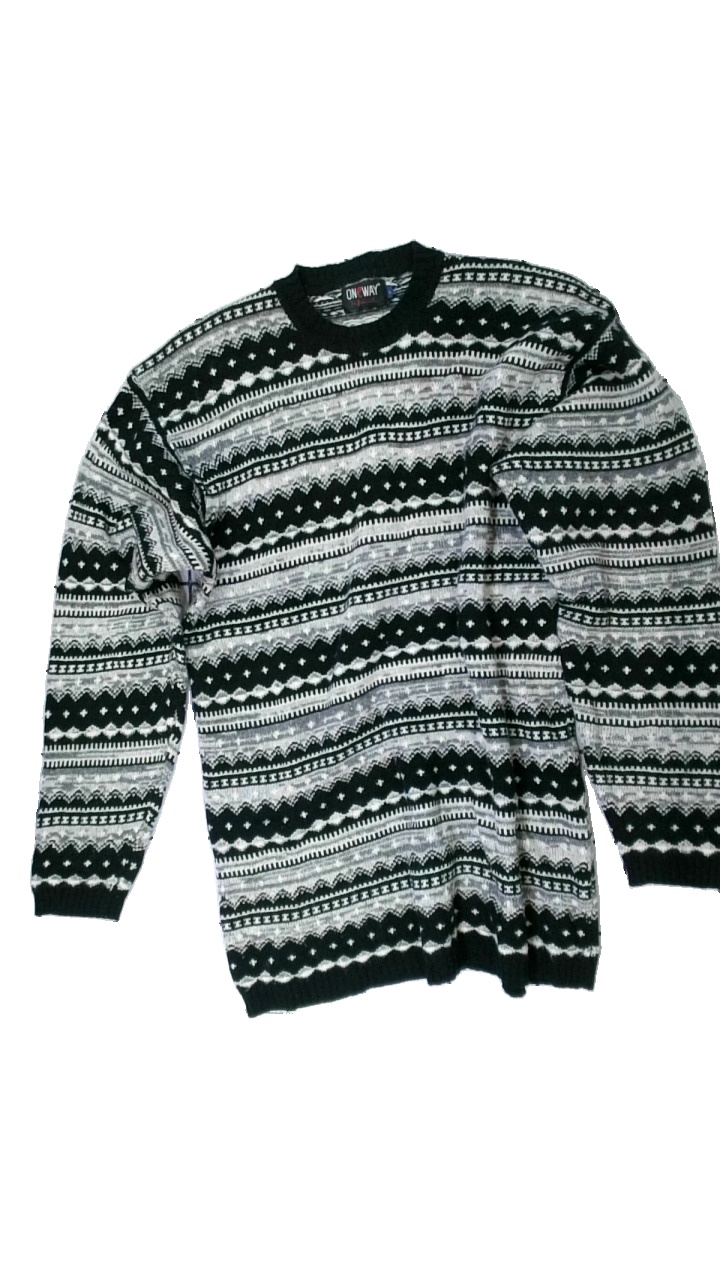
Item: Sweater (Men)
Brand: Oneway
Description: stickad tröja med "ränder" med olika mönster. hål i höger armhåla
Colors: White, Black, Grey
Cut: Regular
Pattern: Striped
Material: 56% wool 44% acrylic
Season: All
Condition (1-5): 2
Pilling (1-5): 5
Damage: hål i armhåla
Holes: Major
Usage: Export
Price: <50